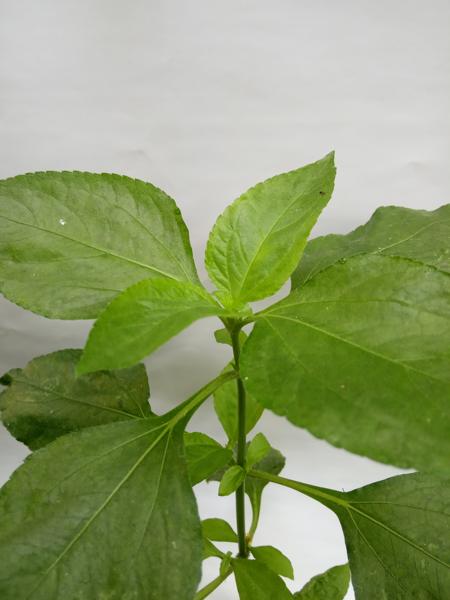
Weed species: Synedrella nodiflora